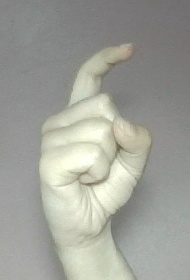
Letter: ra